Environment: real
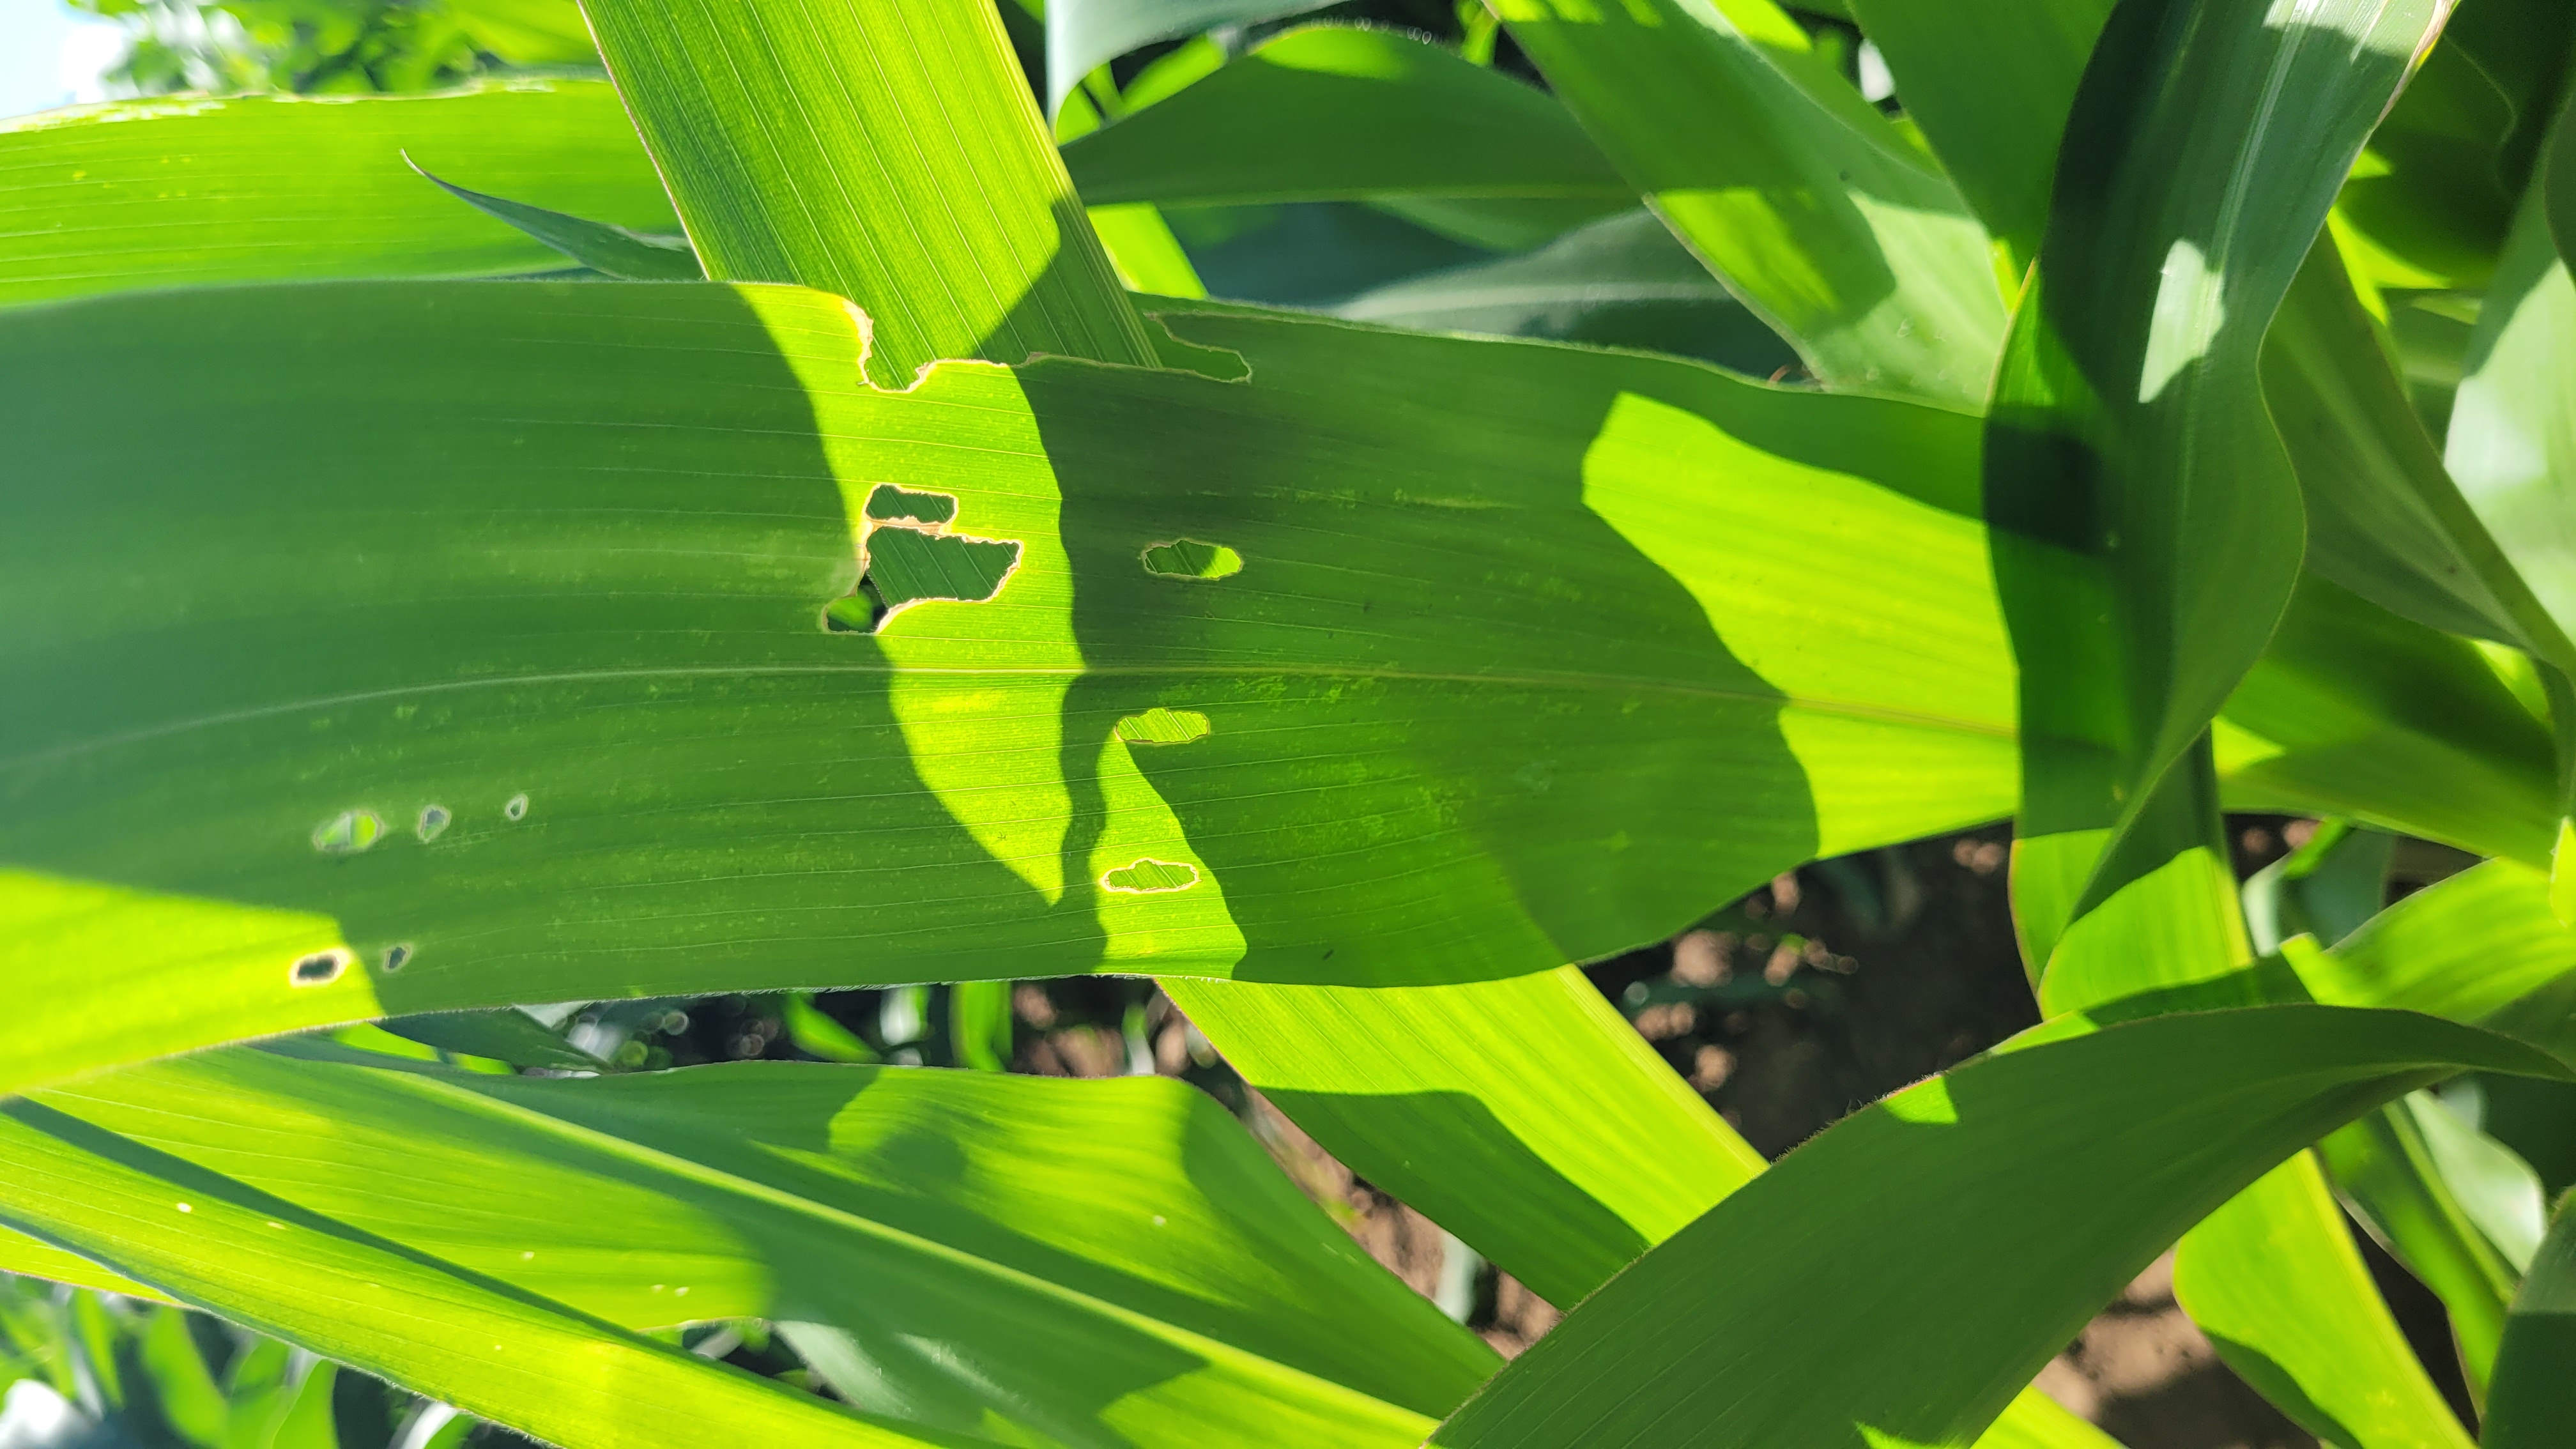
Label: fall_armyworm